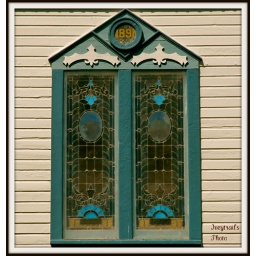
Old stained glass window at Baptist church in Lake City, CO.